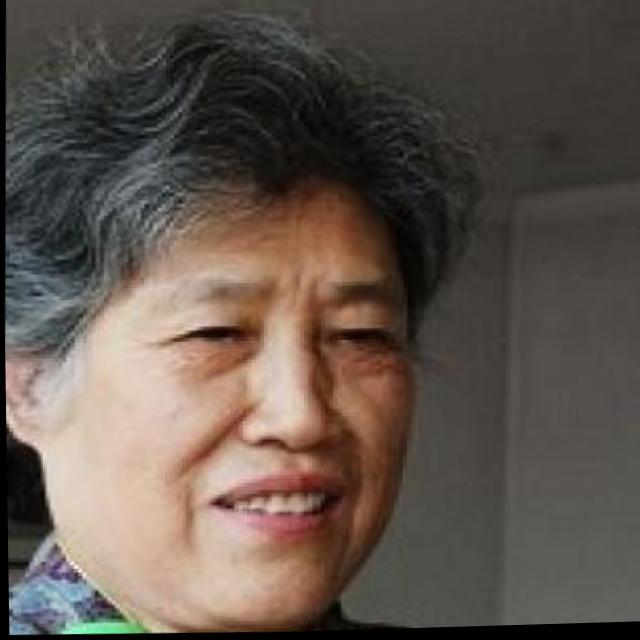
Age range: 45-64